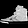
Label: Sneaker